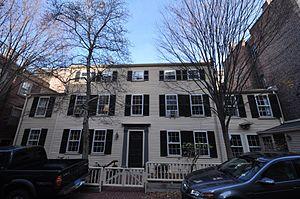
Beacon Hill est un quartier résidentiel de Boston aux États-Unis. Il se trouve sur la colline au nord du Boston Common et se développa avec l'édification du nouveau capitole. Beacon Hill doit son nom à une lanterne installée à son sommet au XVIIIᵉ siècle pour prévenir les bostonniens d'une attaque imminente. Il se caractérise par ses cottages et ses maisons en briques de style victorien qui rappellent l'Angleterre. Une partie d'entre elles ont été dessinées par l'architecte Charles Bulfinch au XIXᵉ siècle. Si le versant sud de la colline est paré de somptueuses maisons, le versant nord voit s'ériger les humbles logis des domestiques.